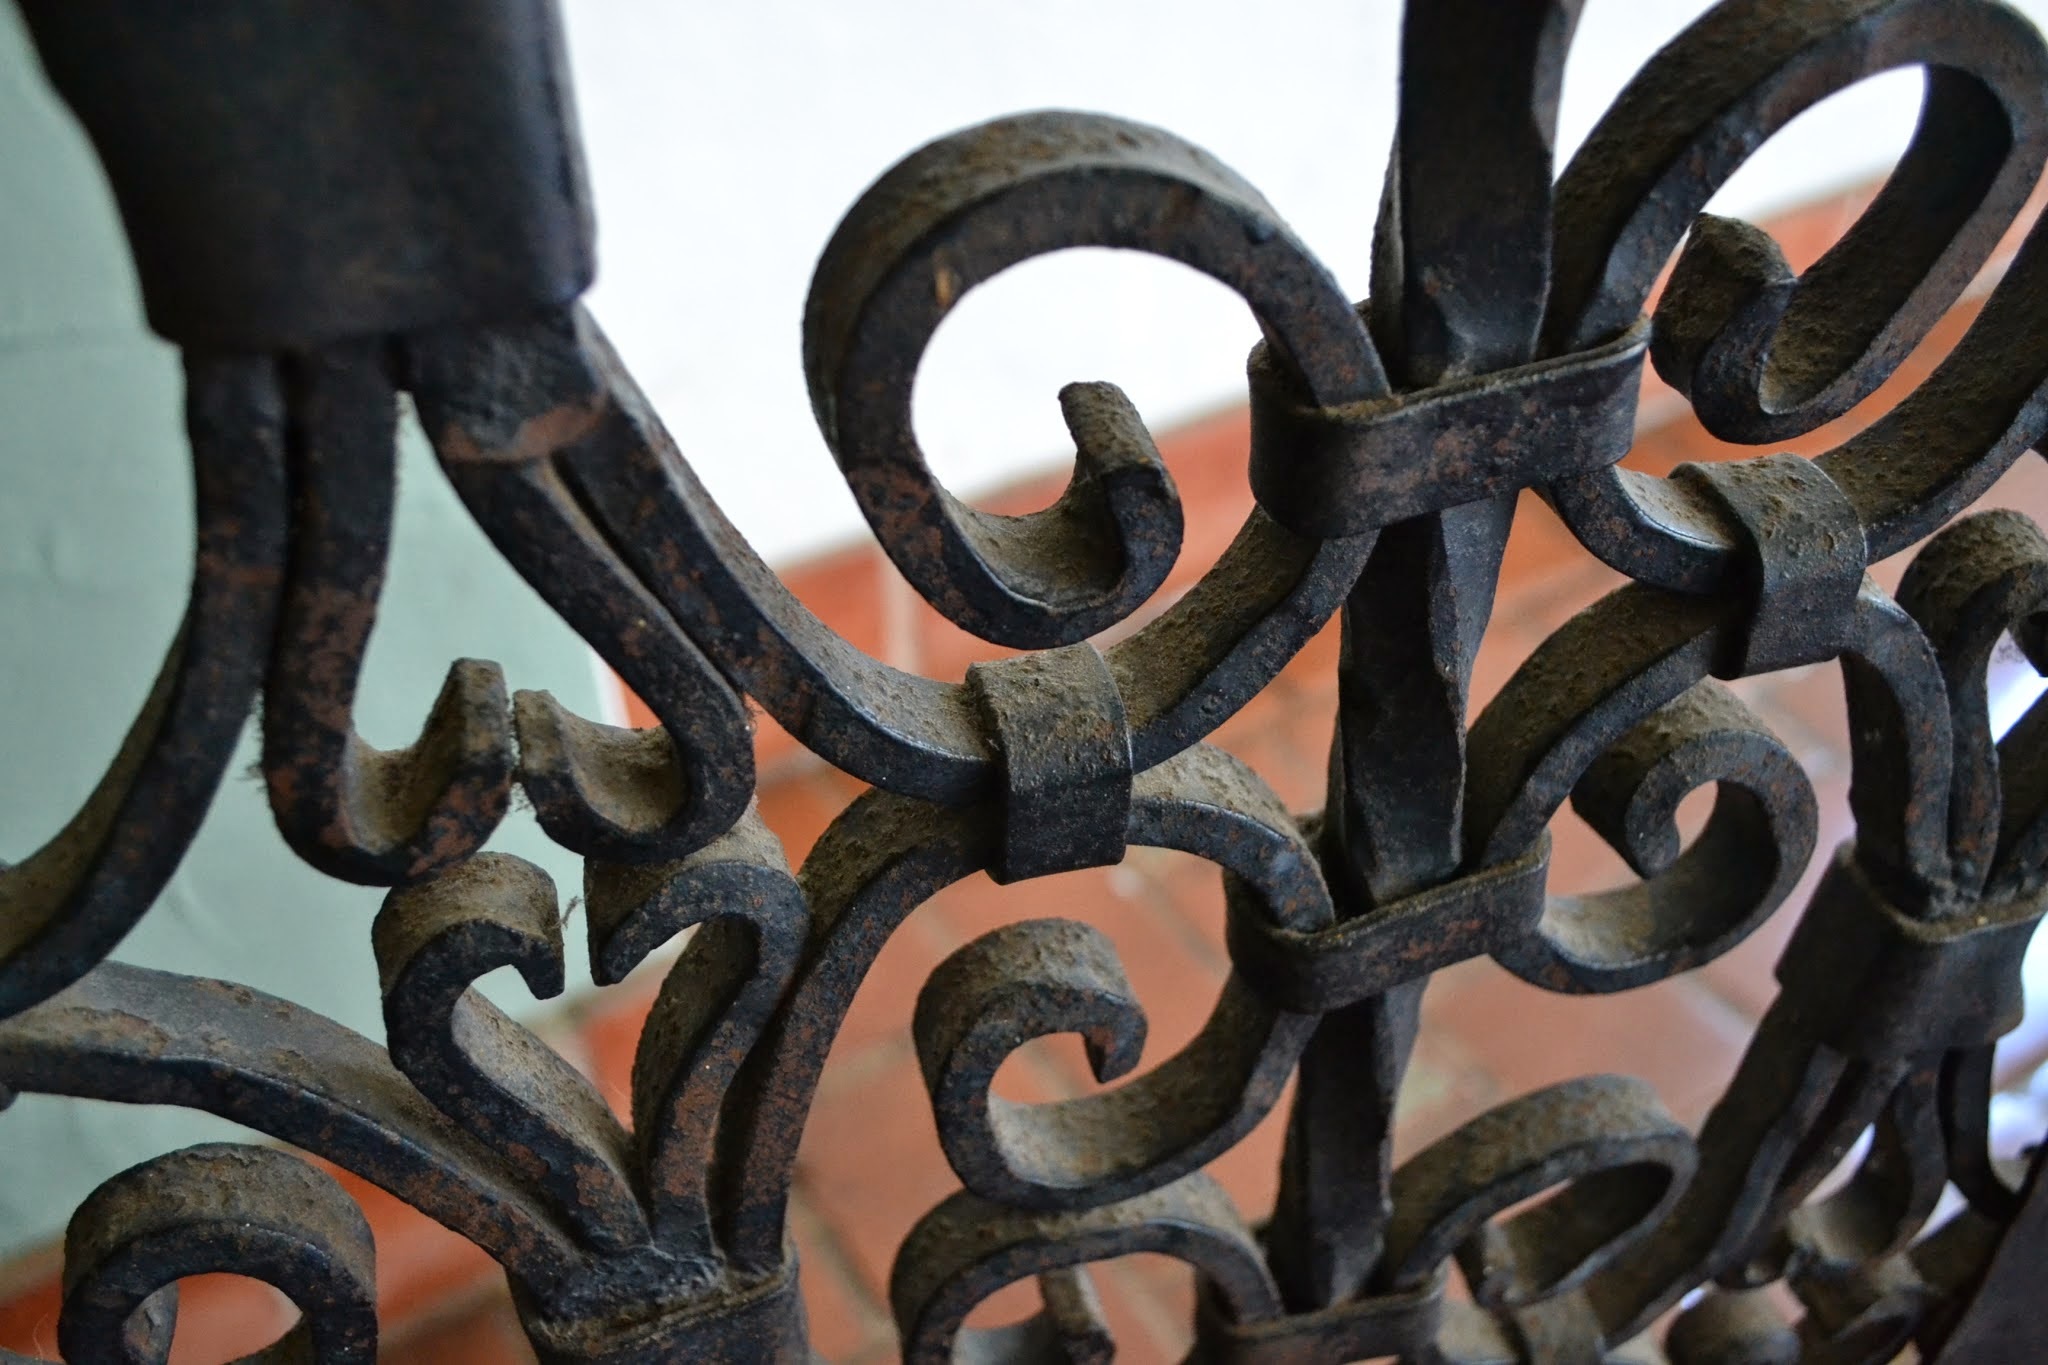
wheel, metal, material, tire, sculpture, art, iron, carving, automotive tire